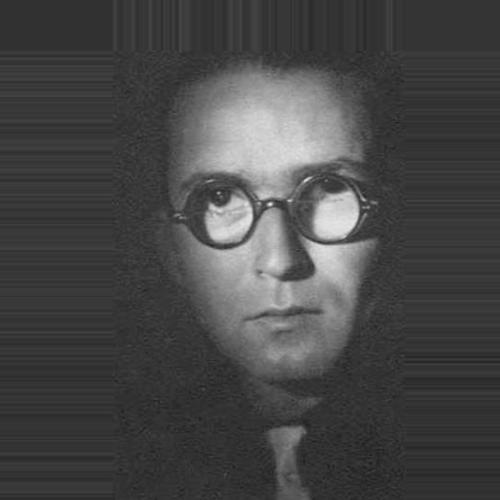
Age: 21